Lilly Hellström

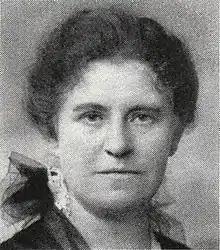
Lilly Hellström

Elin Sofia Elisabeth "Lilly" Hellström (née Kullberg; 21 August 1866 – 2 March 1930) was a Swedish schoolteacher, children's newspaper editor and an active member of the Swedish suffrage movement. In 1917, she established Moderata Kvinnors Rösträttsförening (Moderate Party's Women's Suffrage Association) under the National Association for Women's Suffrage (LKPR). After the death of her close friend and collaborator Stina Quint, Hellström became more politically active in the conservative Allmänna valmansförbundet.